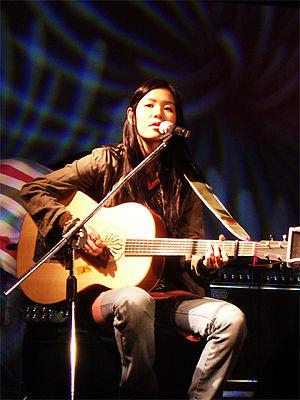
Deserts Chang, de son vrai nom Chiao An-pu, également connue sous le nom de Zhang Xuan, est une auteur-compositeur-interprète taïwanaise née le 30 mai 1981 à Taïwan.